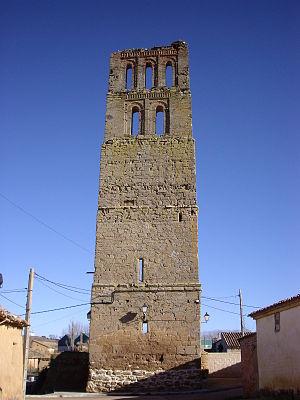
Villacarralón est une commune de la province de Valladolid dans la communauté autonome de Castille-et-León en Espagne.